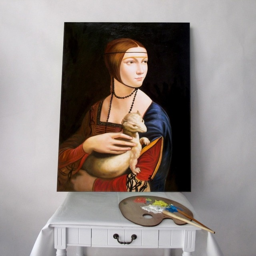
person with biological species by painting artist